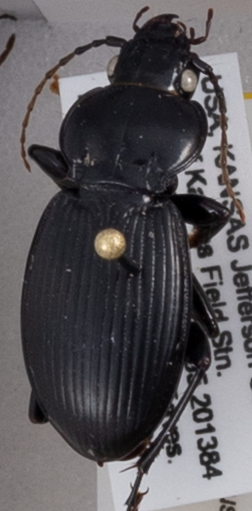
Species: Cyclotrachelus sodalis colossus
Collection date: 2019-07-23
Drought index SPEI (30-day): -0.628
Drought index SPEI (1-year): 1.45
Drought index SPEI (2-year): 0.71